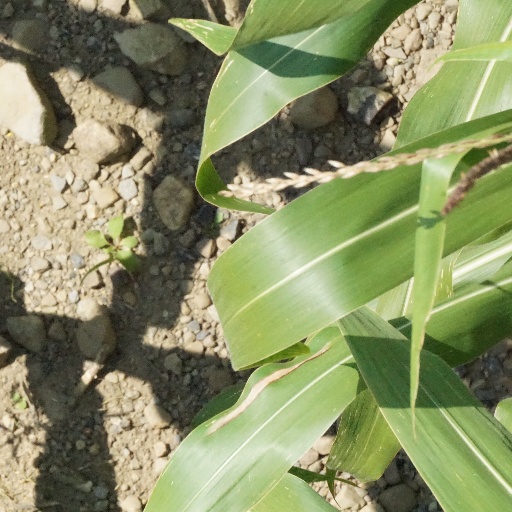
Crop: maize; corn